Dictionaries of the Polish language

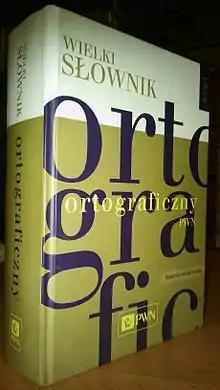
A modern dictionary of Polish language (here, an orthographical dictionary – "Wielki słownik ortograficzny" – published by PWN in 2016)

The earliest dictionaries of the Polish language were bilingual aids, usually Polish–Latin, and date to the 15th century. The first dictionary dedicated solely to the Polish language was published in the early 19th century. Many dictionaries of the Polish language are named simply "the Dictionary of the Polish Language" or in similar fashion.